St. Laurent Ferry

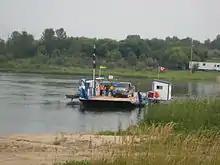
The St. Laurent Ferry

The St. Laurent Ferry is a cable ferry in the Canadian province of Saskatchewan. The ferry crosses the South Saskatchewan River, linking Grid Road 783 on the river's west bank with Grid Road 782 on the east bank, near St. Laurent de Grandin.